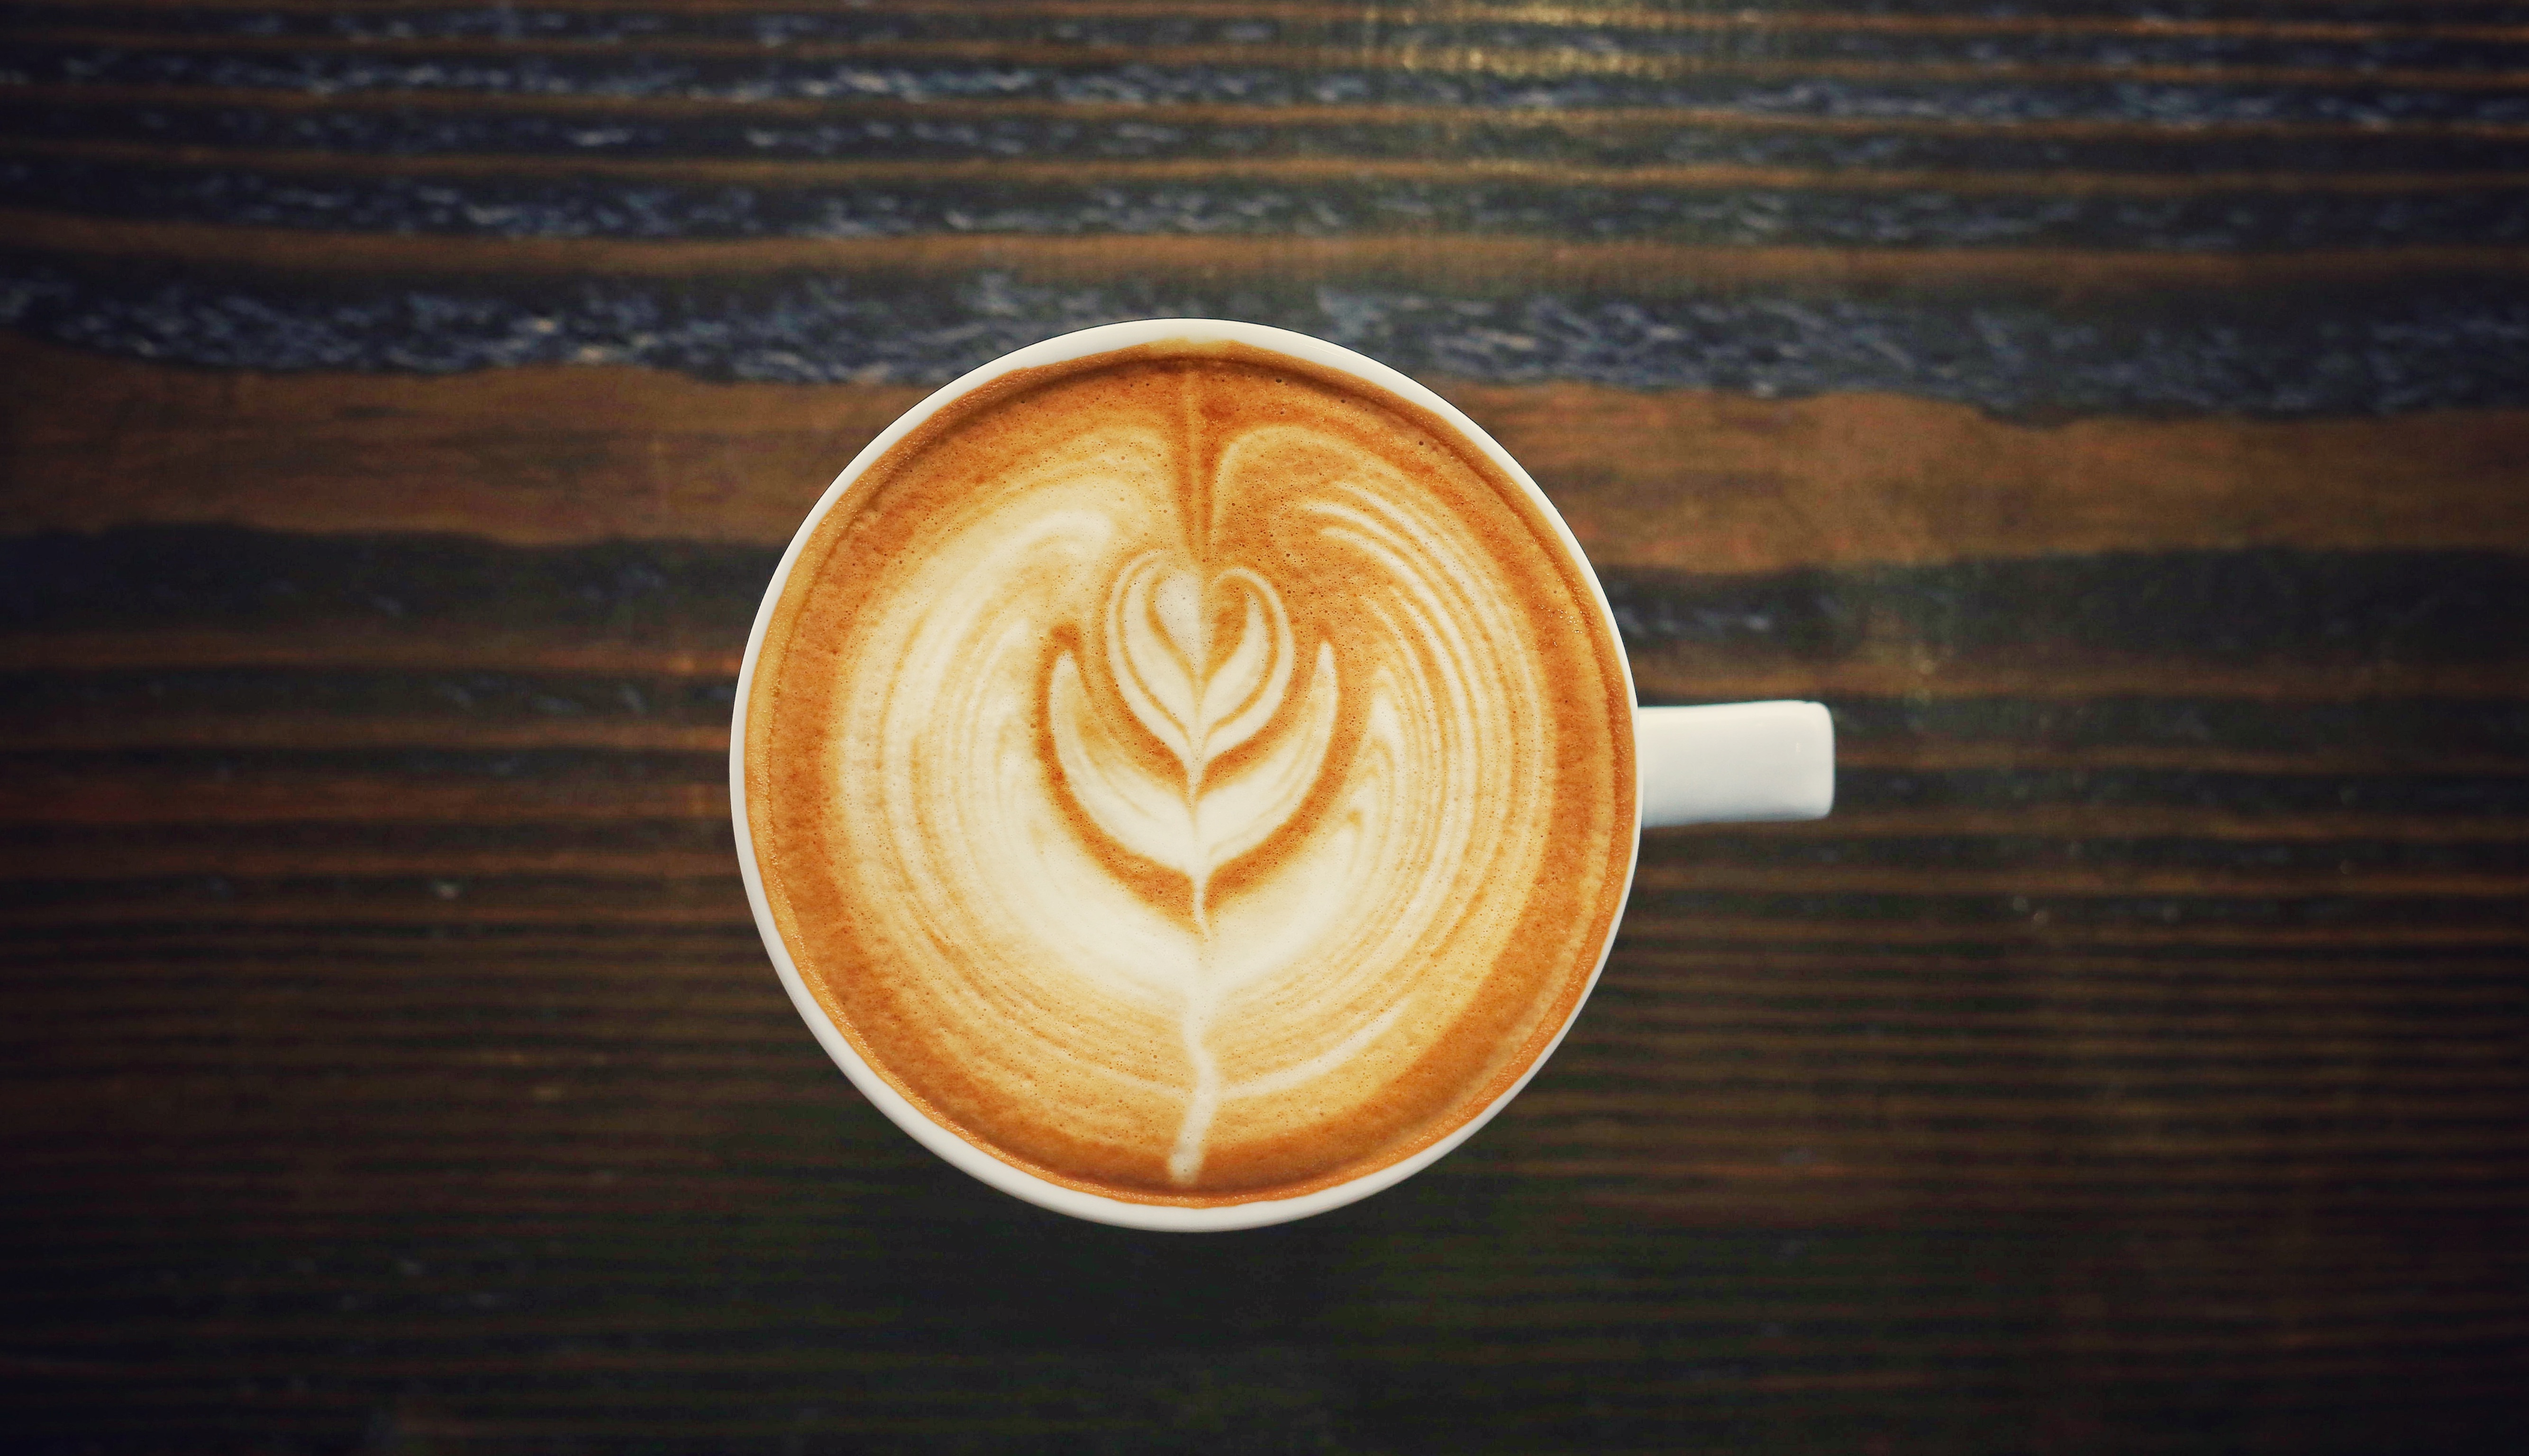
hand, table, coffee, wood, cup, latte, cappuccino, drink, espresso, mug, circle, close up, caffeine, carving